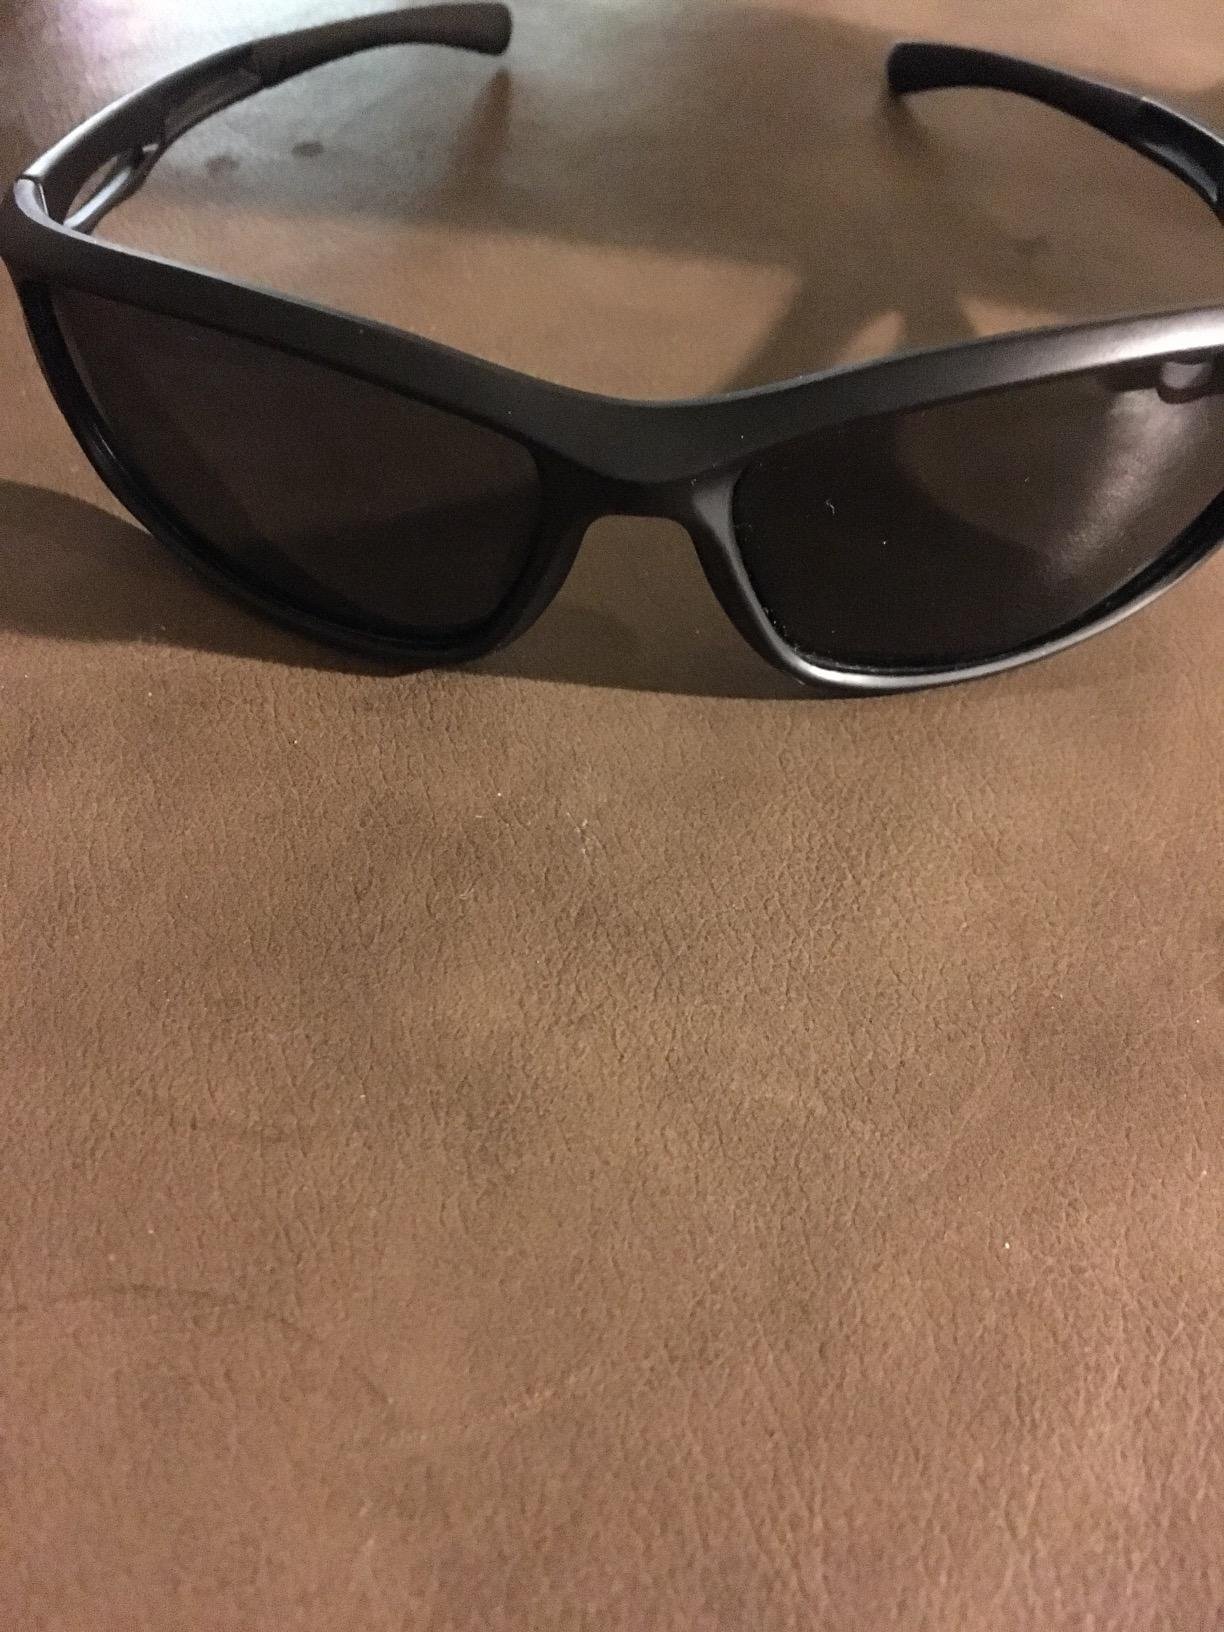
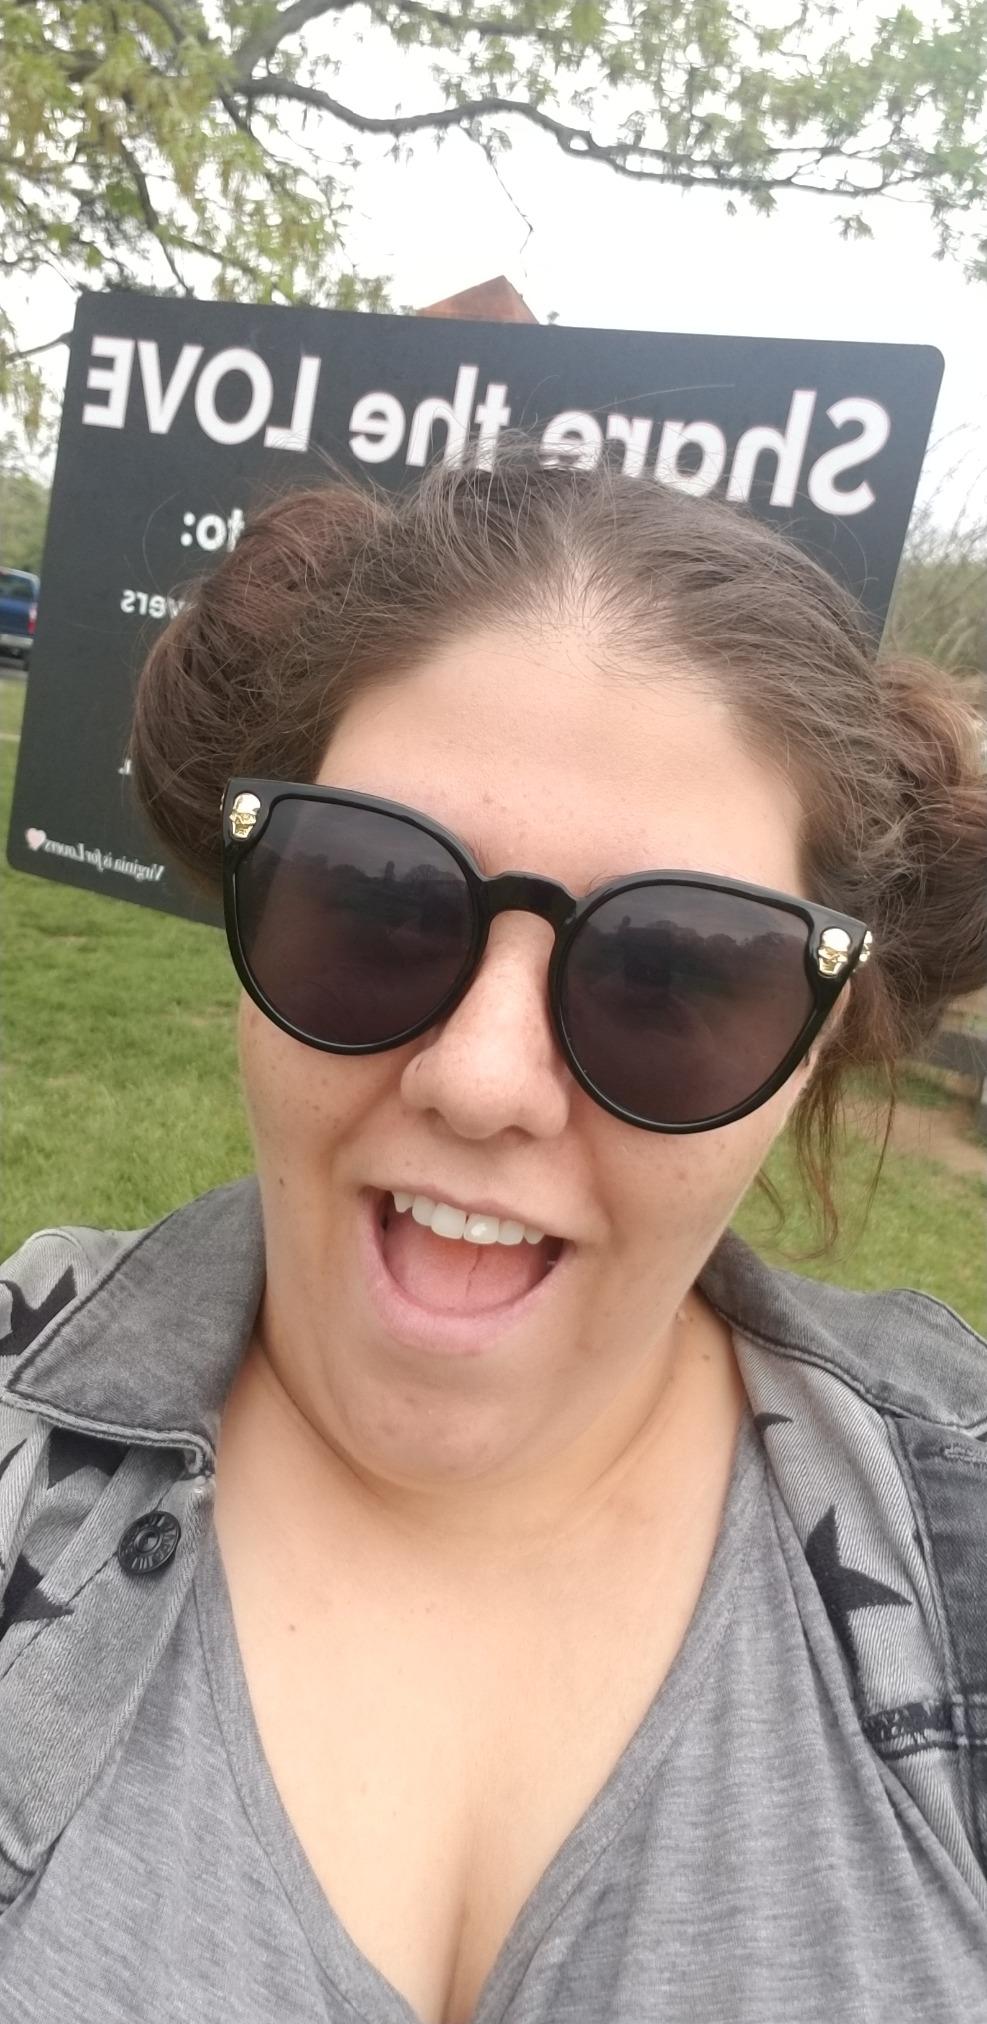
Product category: accessories_sunglasses
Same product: no